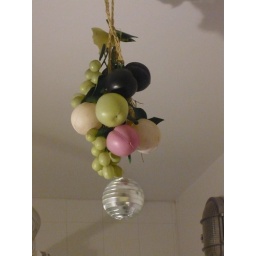
disco fruit in the bathroom